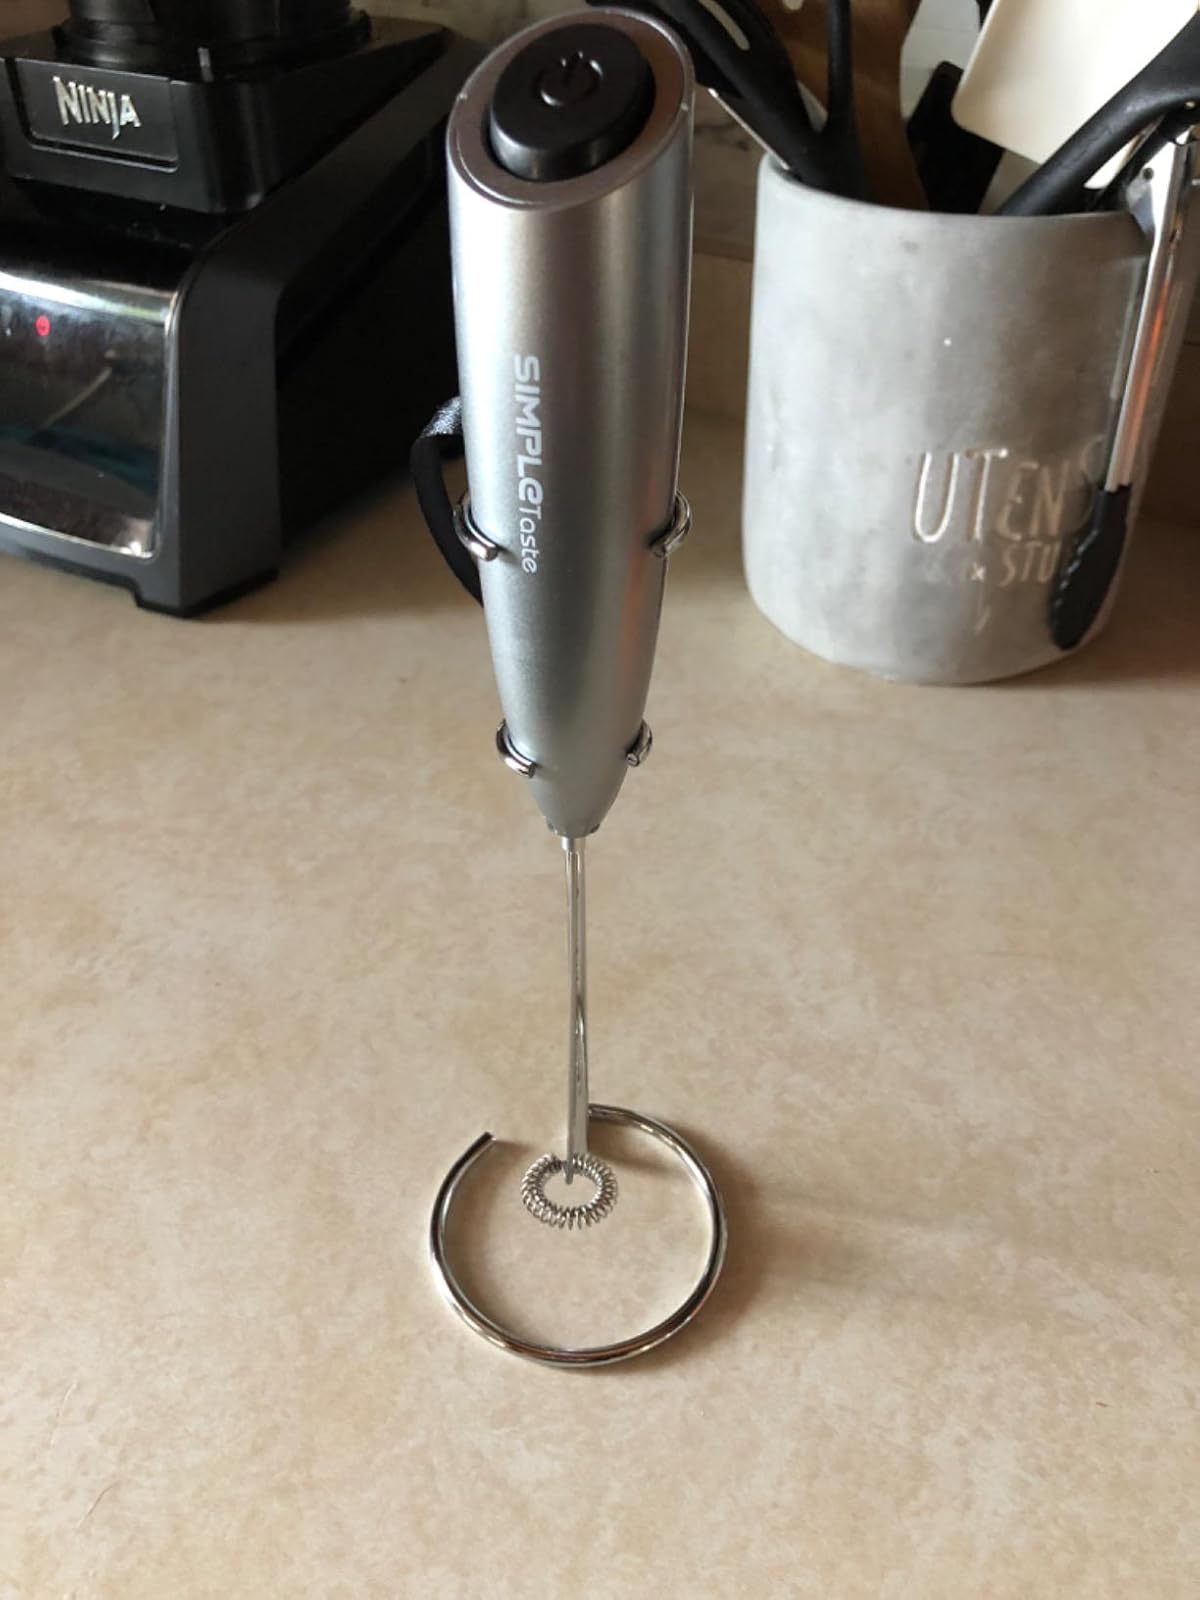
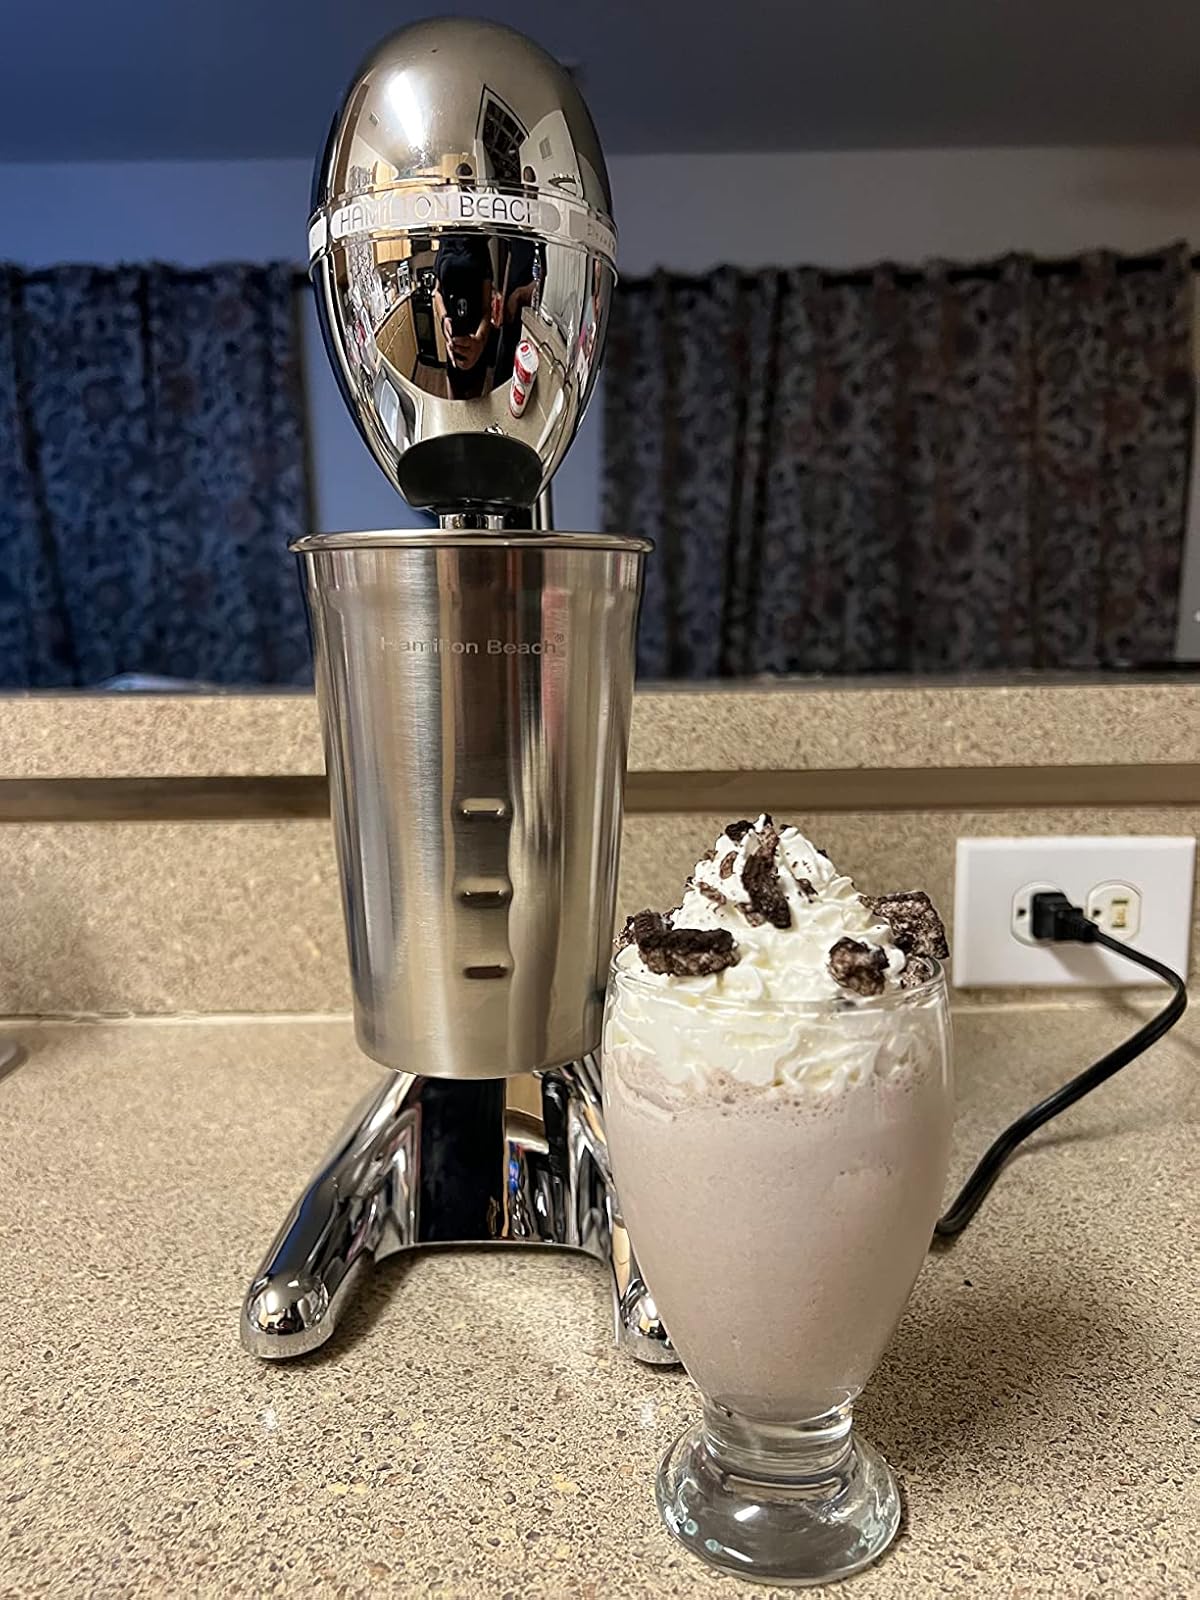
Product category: items_mixer
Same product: no